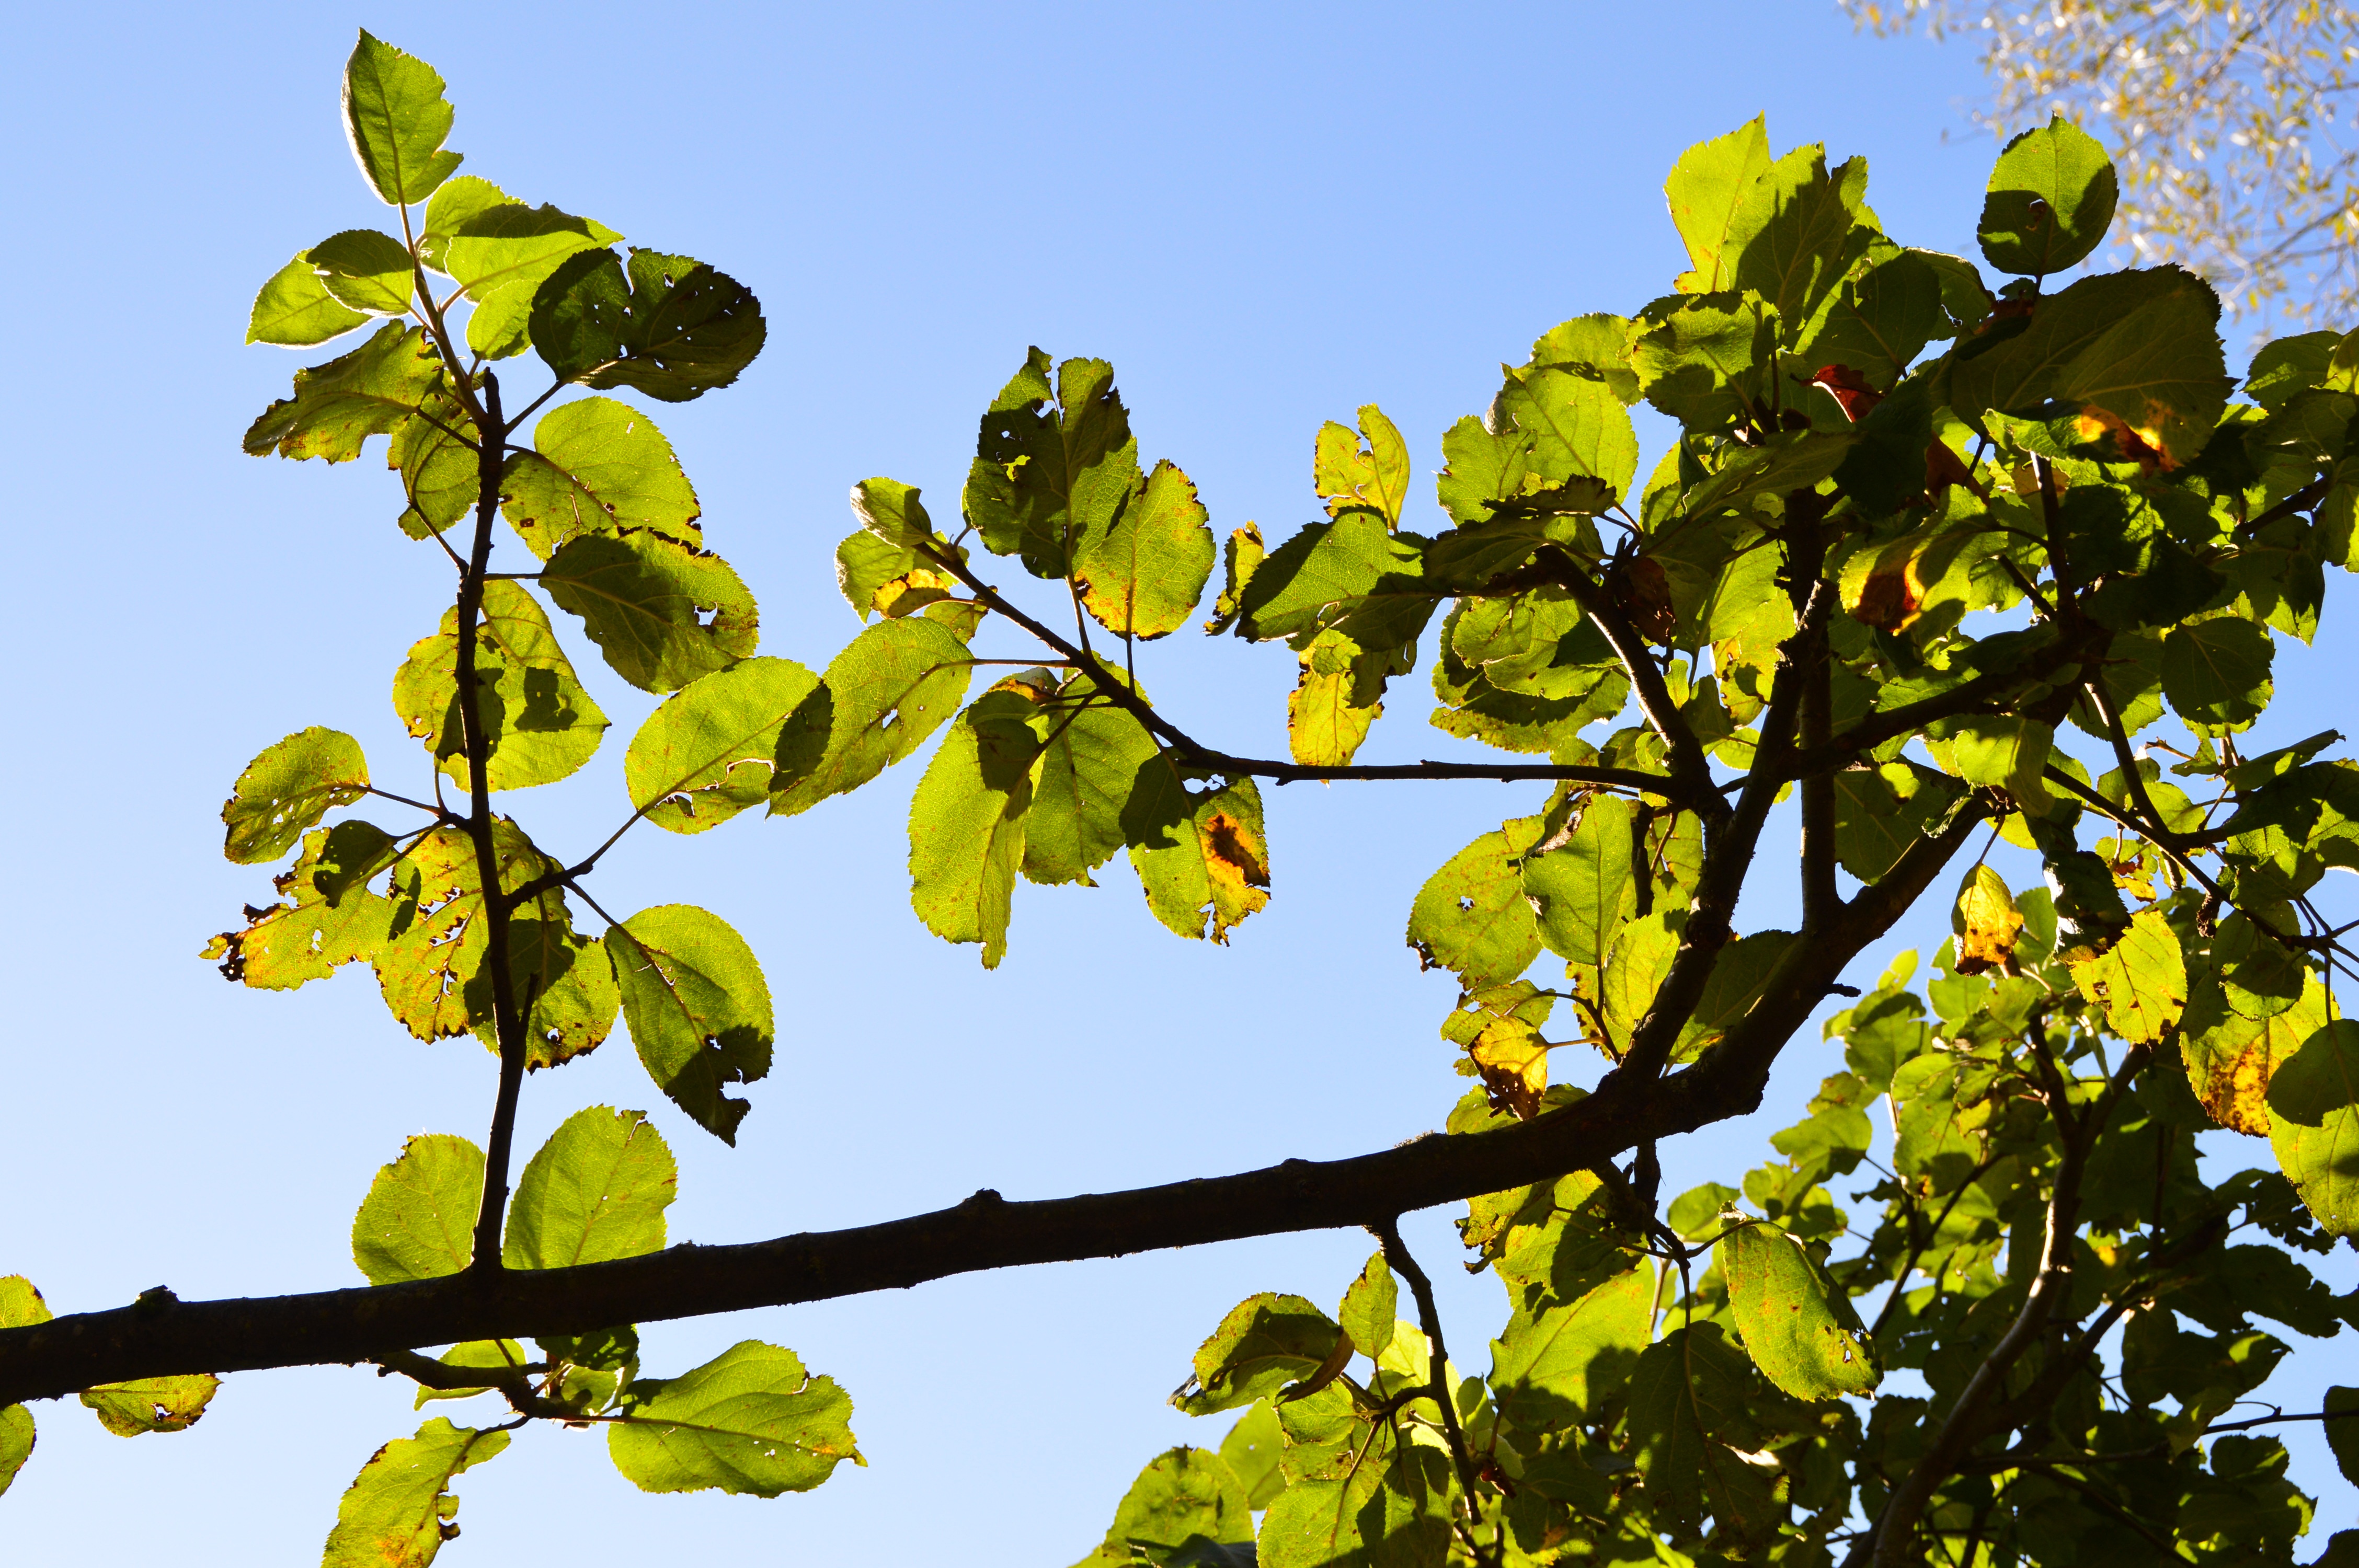
tree, branch, blossom, plant, sunlight, leaf, flower, food, green, produce, autumn, yellow, agriculture, leaves, shrub, deciduous, oak, apple tree, flowering plant, maidenhair tree, woody plant, land plant, plane tree family